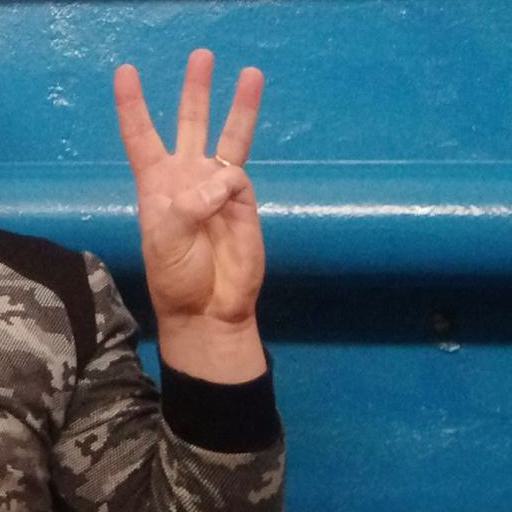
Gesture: three